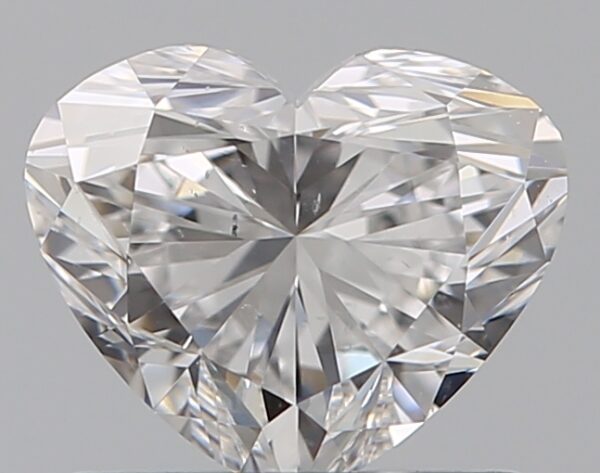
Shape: heart
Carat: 0.8
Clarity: SI1
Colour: D
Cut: EX
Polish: EX
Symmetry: VG
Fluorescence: N
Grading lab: GIA
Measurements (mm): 5.42 x 6.41 x 3.81